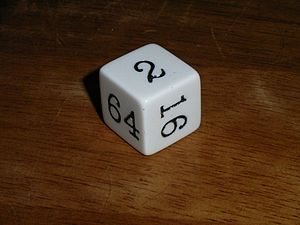
Backgammon / Regler / Dobleterningen
Dobleterning
Backgammon er et brætspil, der spilles af to spillere og består af 1 spillebræt, 2 x 15 brikker, 2 terninger samt en dobleterning.